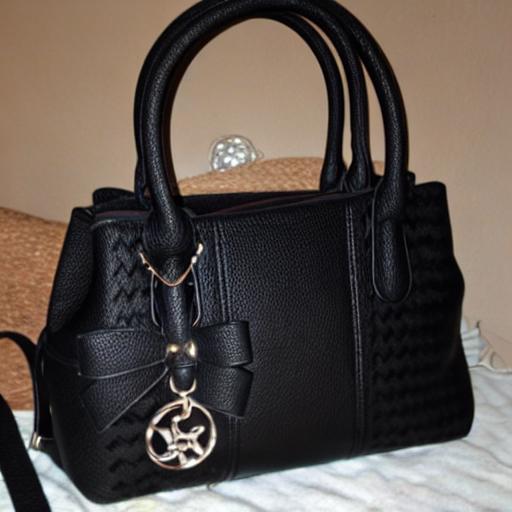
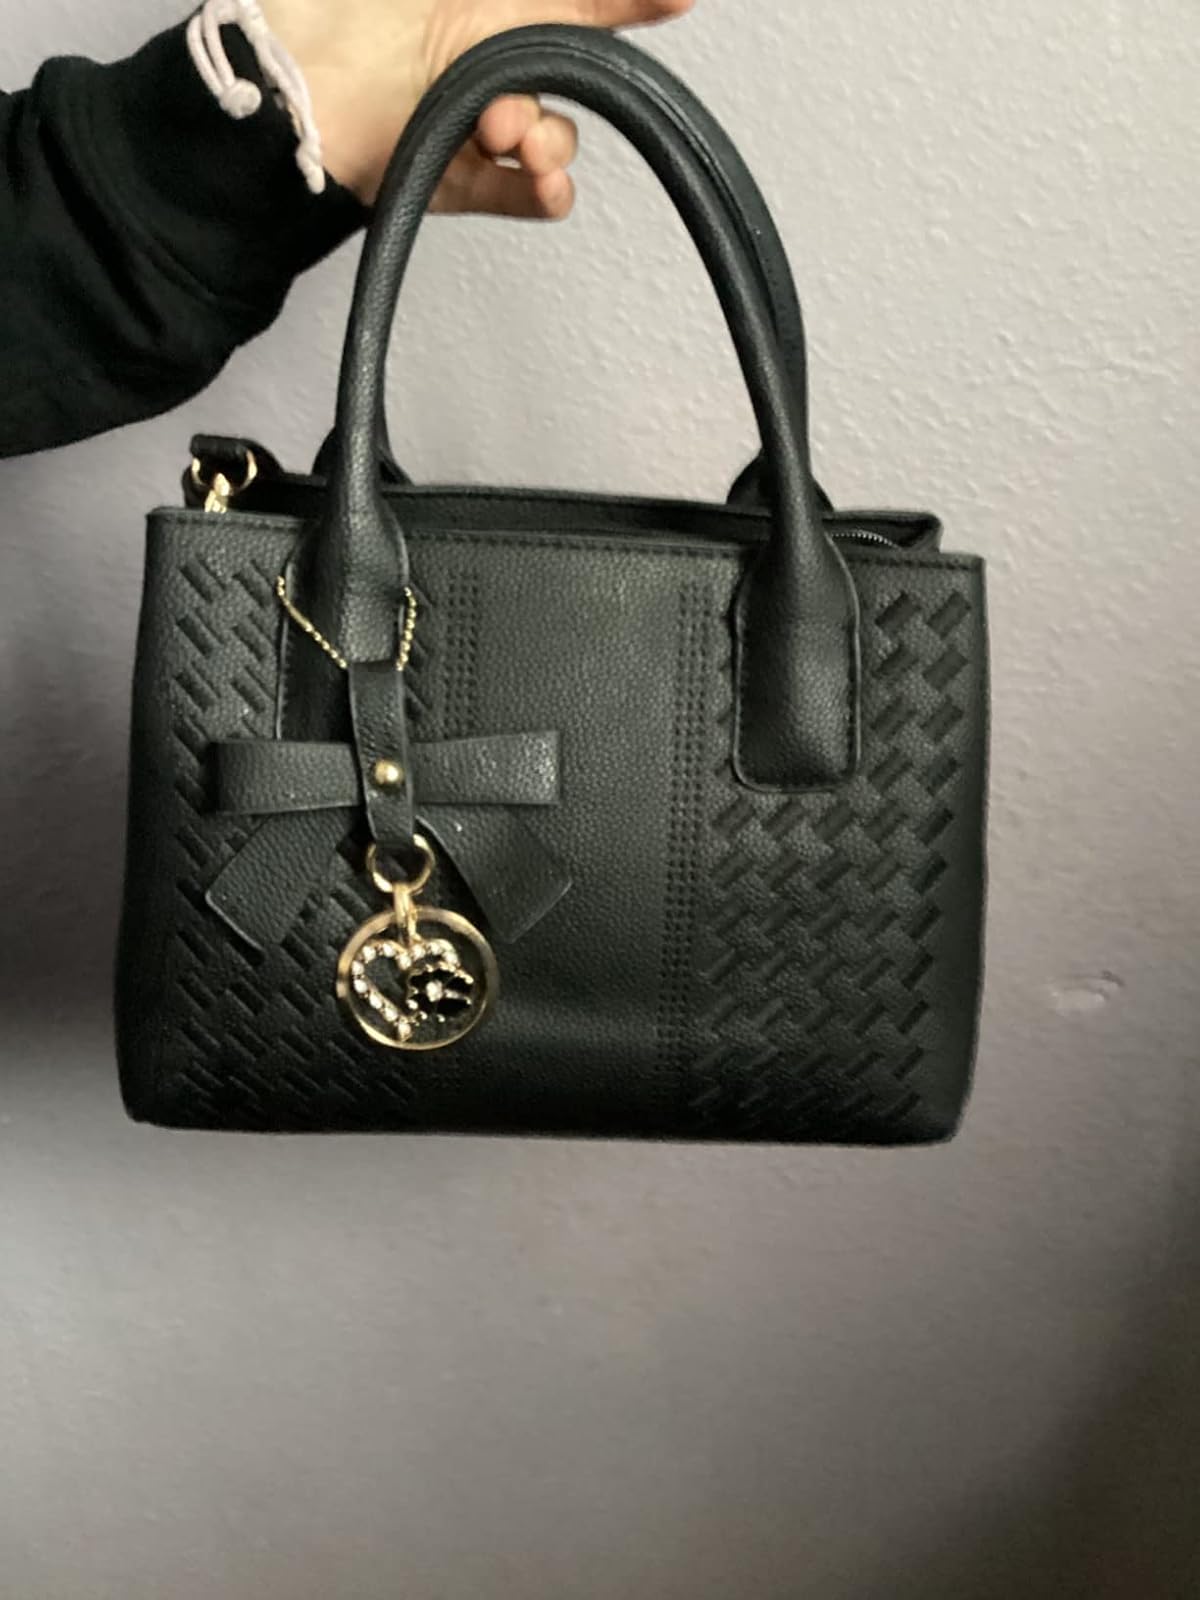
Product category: accessories_handbag
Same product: no